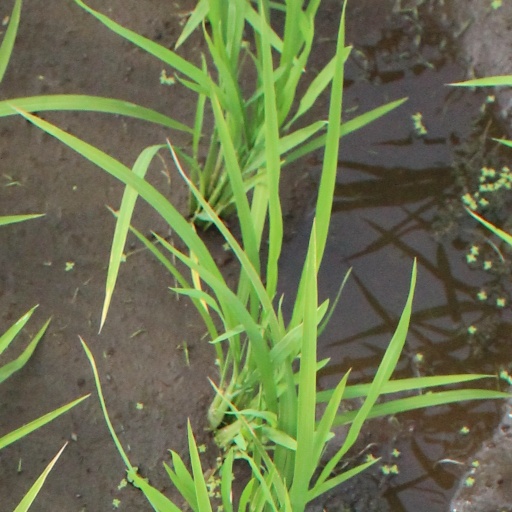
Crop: rice